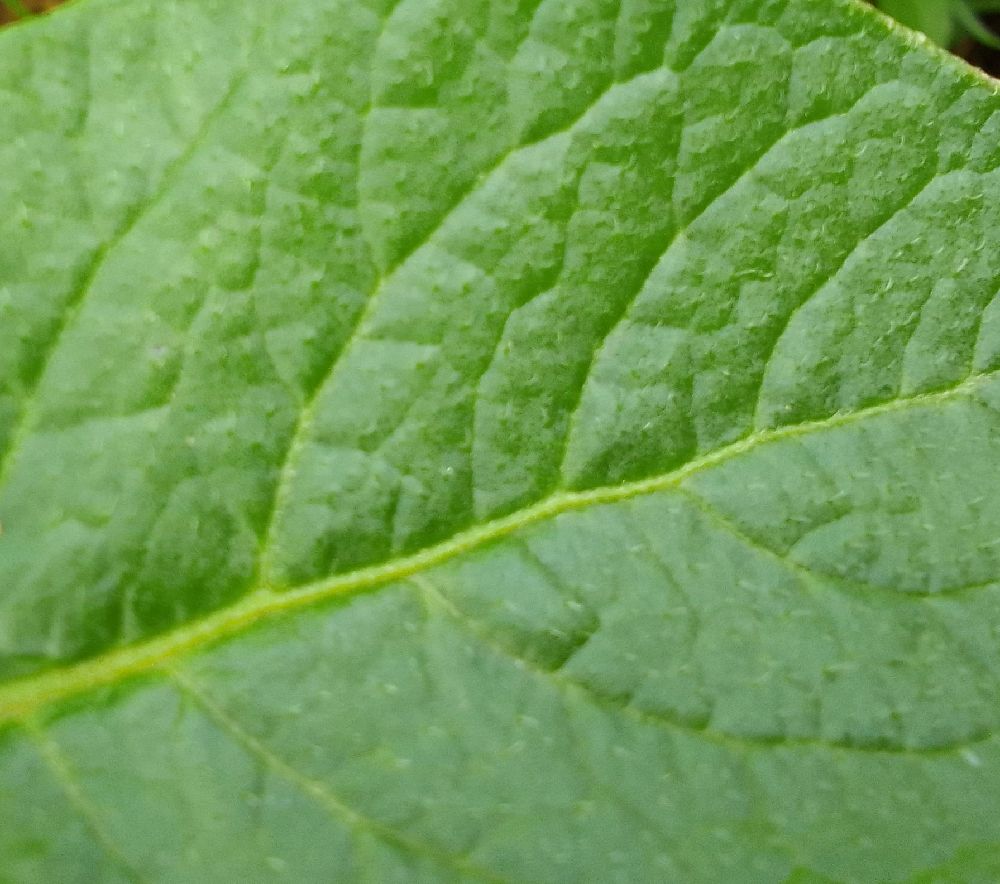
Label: Healthy